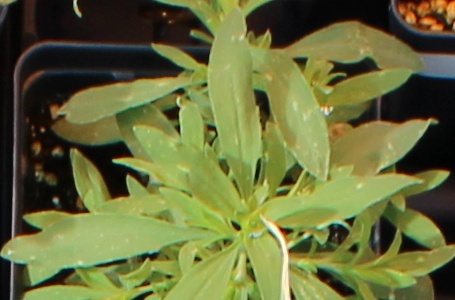
Label: Kochia